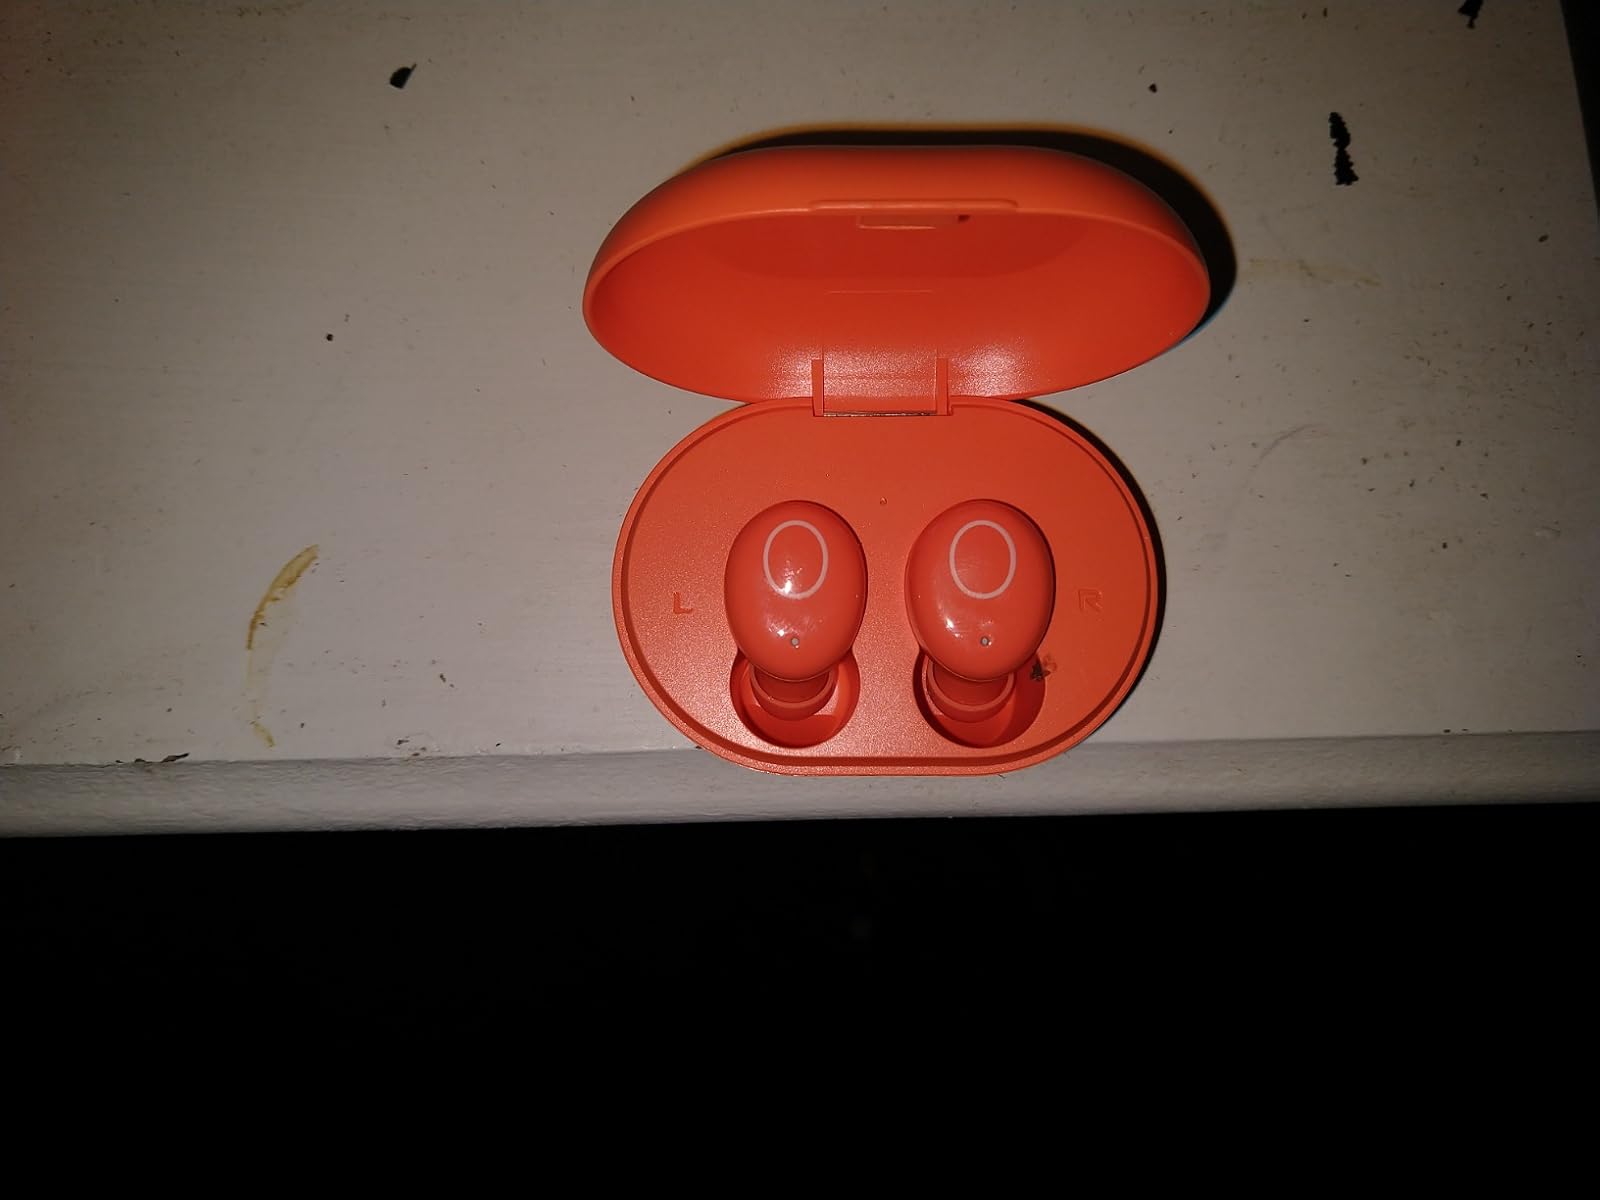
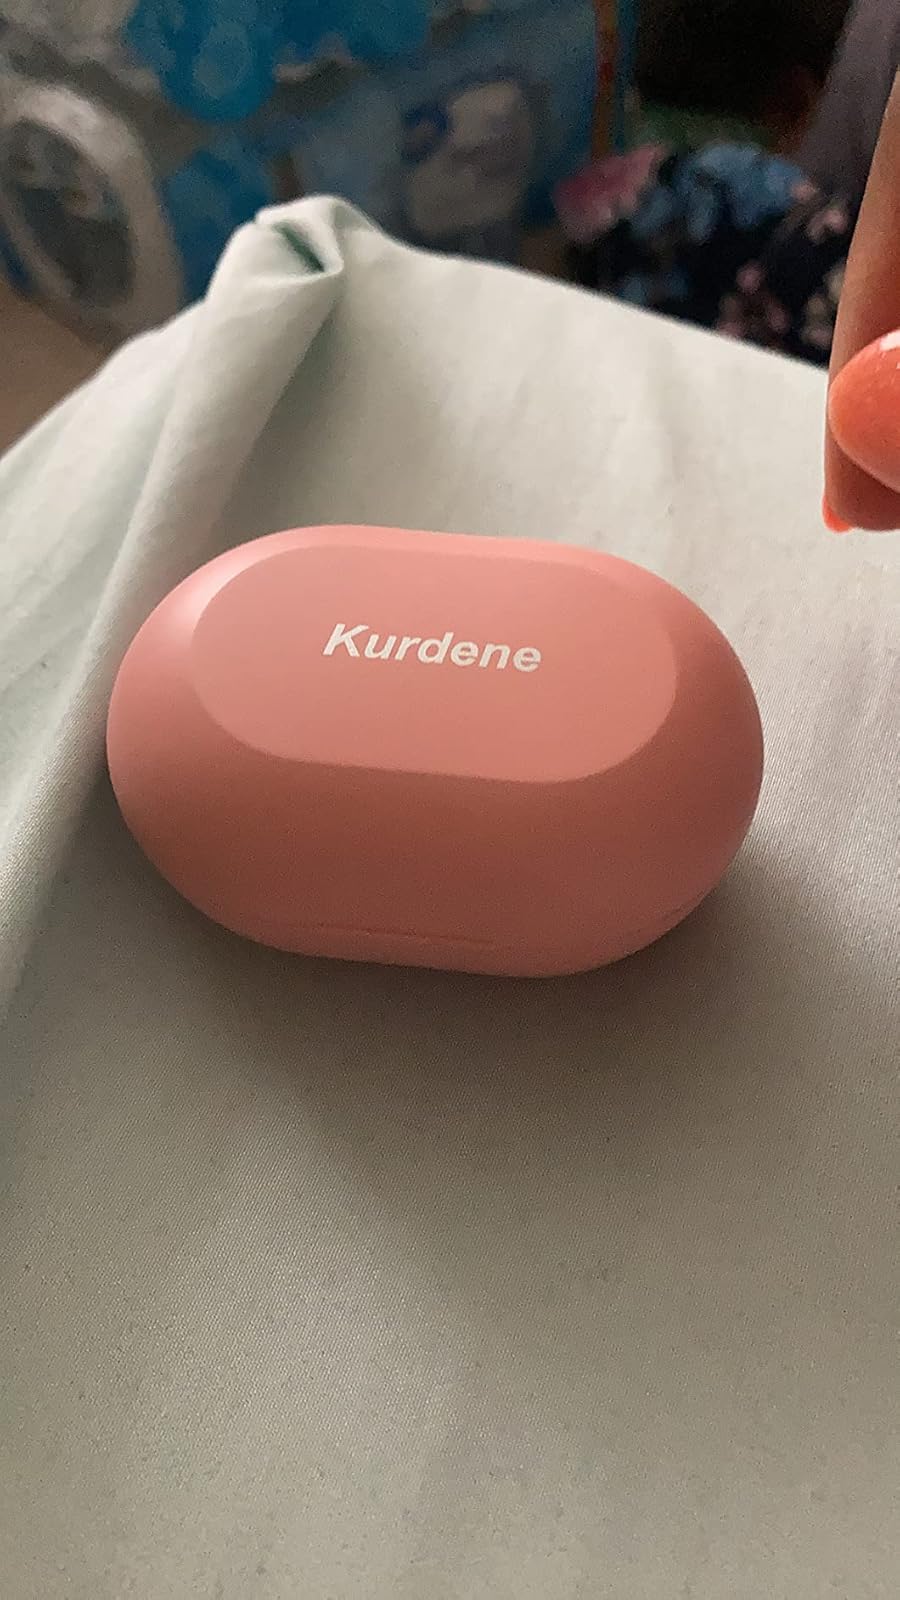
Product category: earbuds
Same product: no